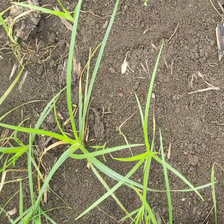
Weed species: Lavhala_(Cyperus_Rotundus)